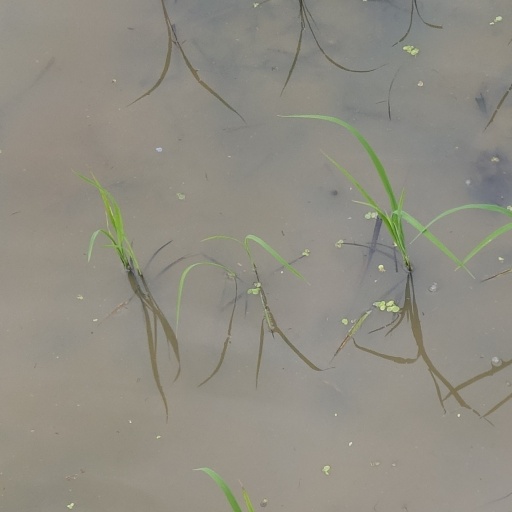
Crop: rice